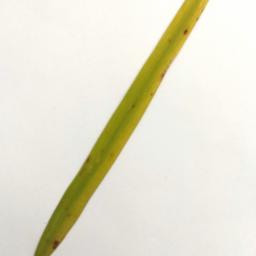
Label: Rice___Brown_Spot